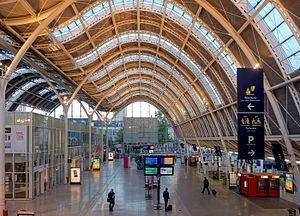
Le hall de la gare d'Orléans.
La gare d'Orléans est une gare ferroviaire française située sur le territoire de la commune d'Orléans, dans le département du Loiret, en région Centre-Val de Loire.